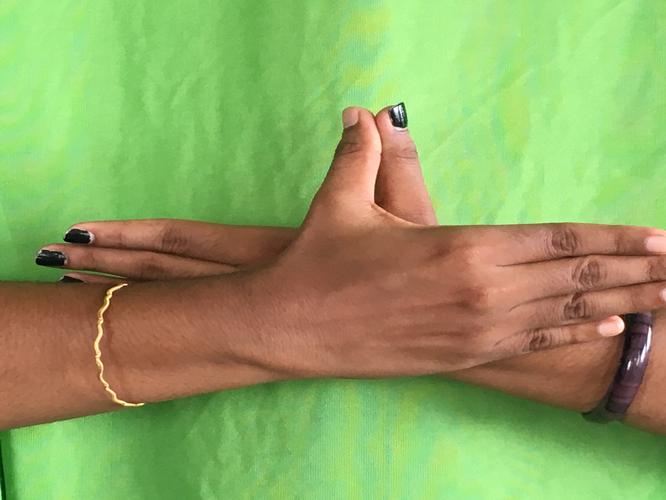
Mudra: Garuda
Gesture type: double_hand